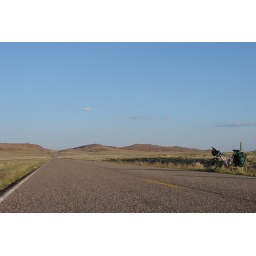
touring bike and red rocks in the evening sunset